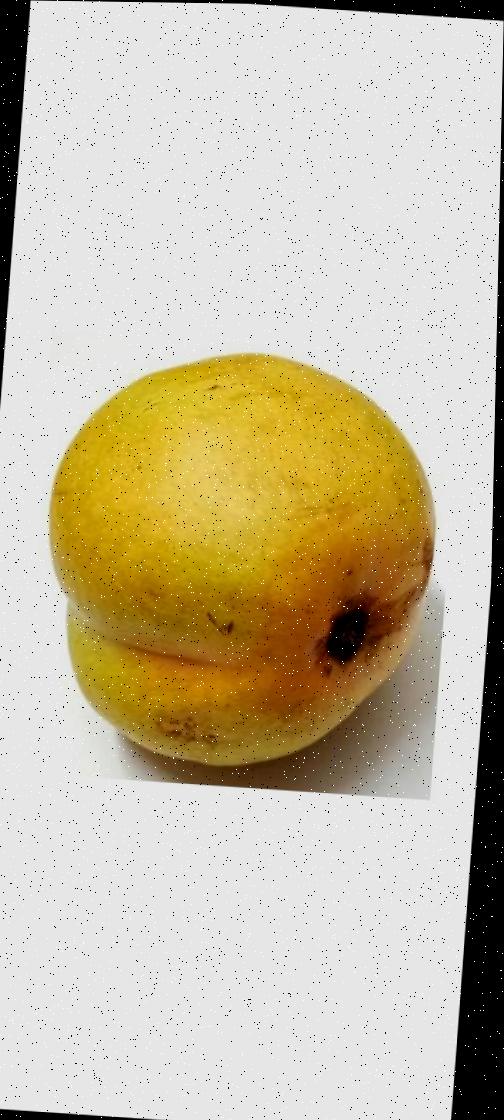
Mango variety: Bari-11